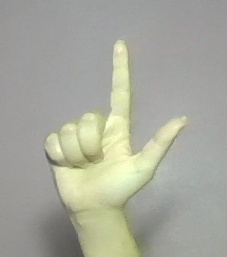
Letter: laam